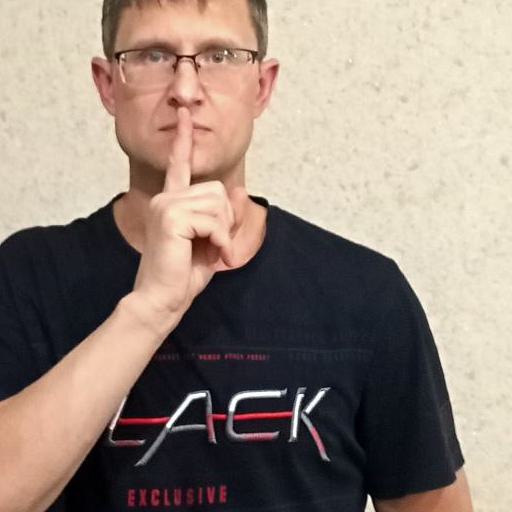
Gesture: mute